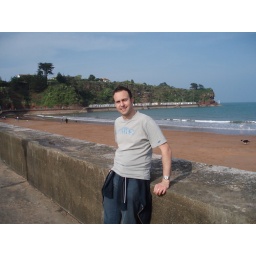
Me by a beach wall in Devon